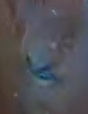
Face region: eyes (orbital_tightening_and_eye_area)
Pain indicator: obviously_present